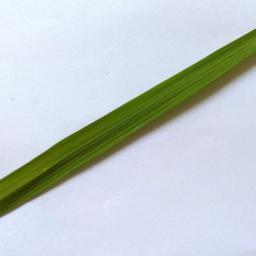
Label: Rice___Healthy